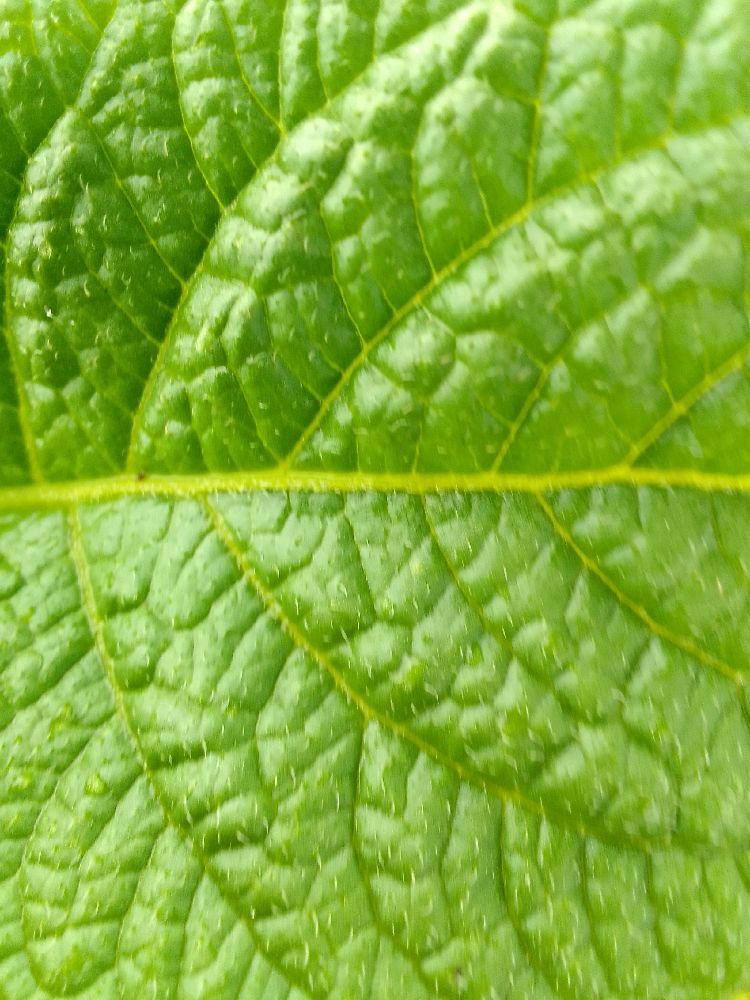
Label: Healthy